Billy Stone (American football, born 1925)

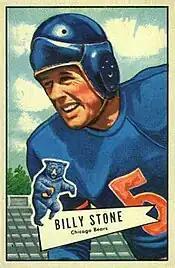
Stone on a 1952 Bowman football card

William John Stone (October 25, 1925 – May 16, 2004) was an American professional football player who was a halfback and defensive back in the All-America Football Conference (AAFC) and the National Football League (NFL). He played college football for the Bradley Braves. Stone was selected by the Chicago Cardinals in the 12th round of the 1949 NFL draft. He was also chosen by the Chicago Bears in the first round of the 1951 NFL draft after the Baltimore Colts folded.